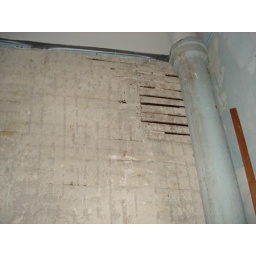
Detail of wall in bathroom